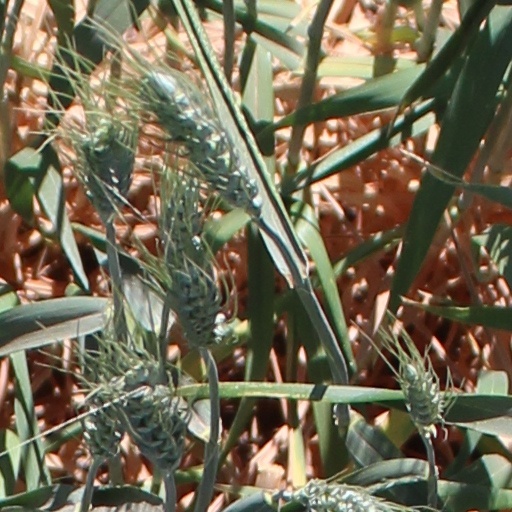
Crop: wheat